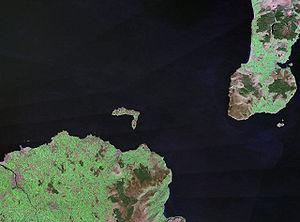
L'île de Rathlin est une île au large des côtes de l'île d'Irlande.